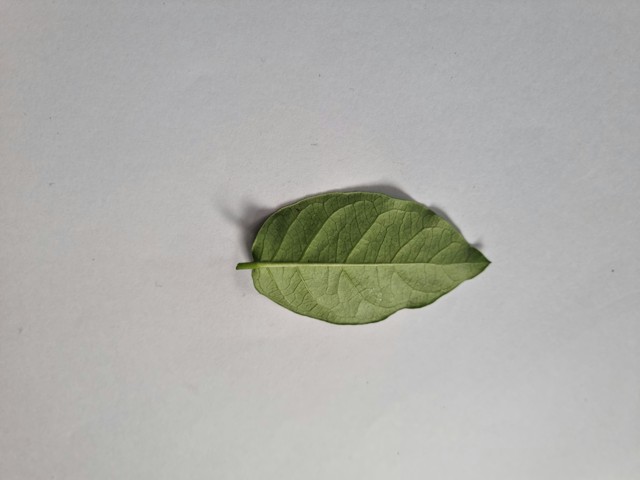
Plant: anantamul